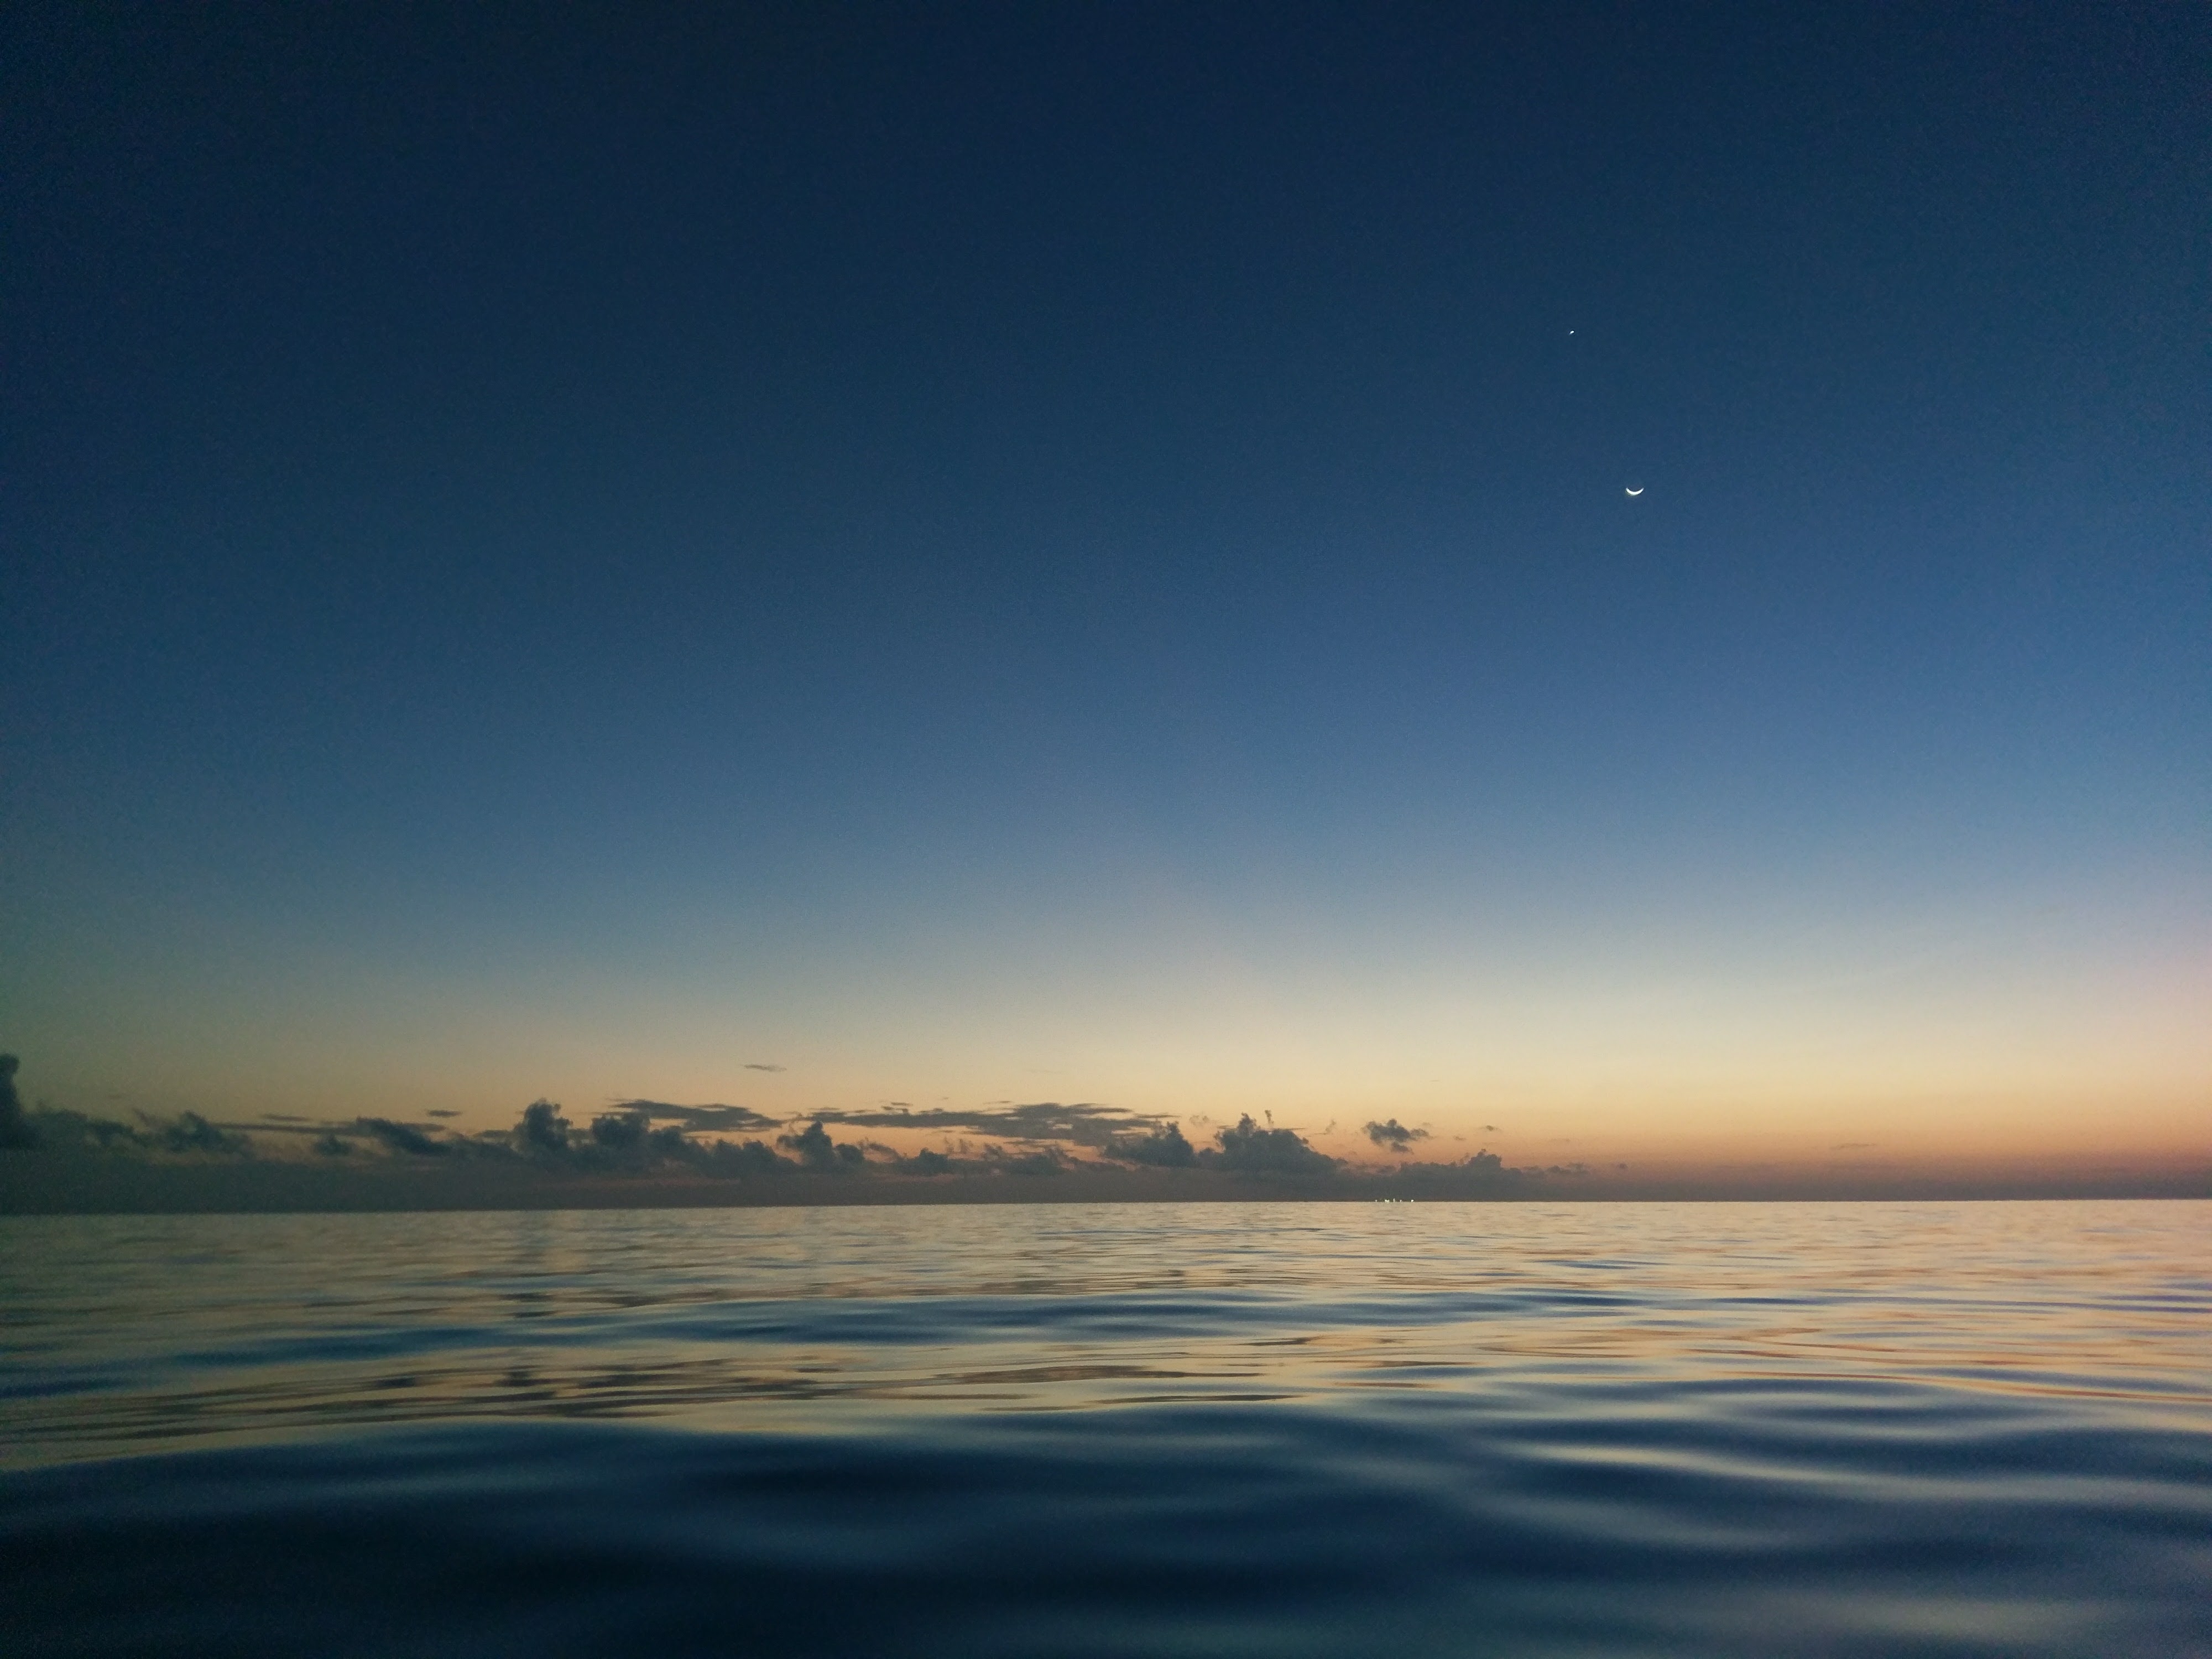
sea, water, ocean, horizon, cloud, sky, sunrise, sunset, sunlight, morning, shore, wave, lake, wind, dawn, atmosphere, river, dusk, daytime, evening, reflection, calm, afterglow, atmosphere of earth, computer wallpaper, wind wave, coastal and oceanic landforms